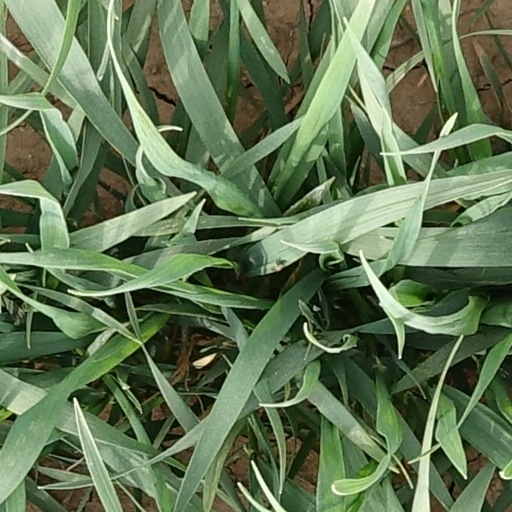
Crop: wheat